Gösta Löfgren

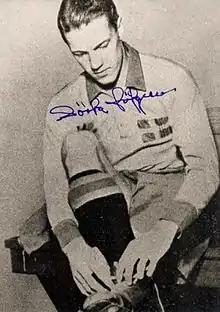
Löfgren c.1952

Karl Gösta Herbert "Lövet" Löfgren (29 August 1923 – 5 September 2006) was a Swedish association football player who won a bronze medal at the 1952 Summer Olympics and a silver medal at the 1958 FIFA World Cup. Between 1951 and 1961, he played 40 international matches and scored 12 goals.